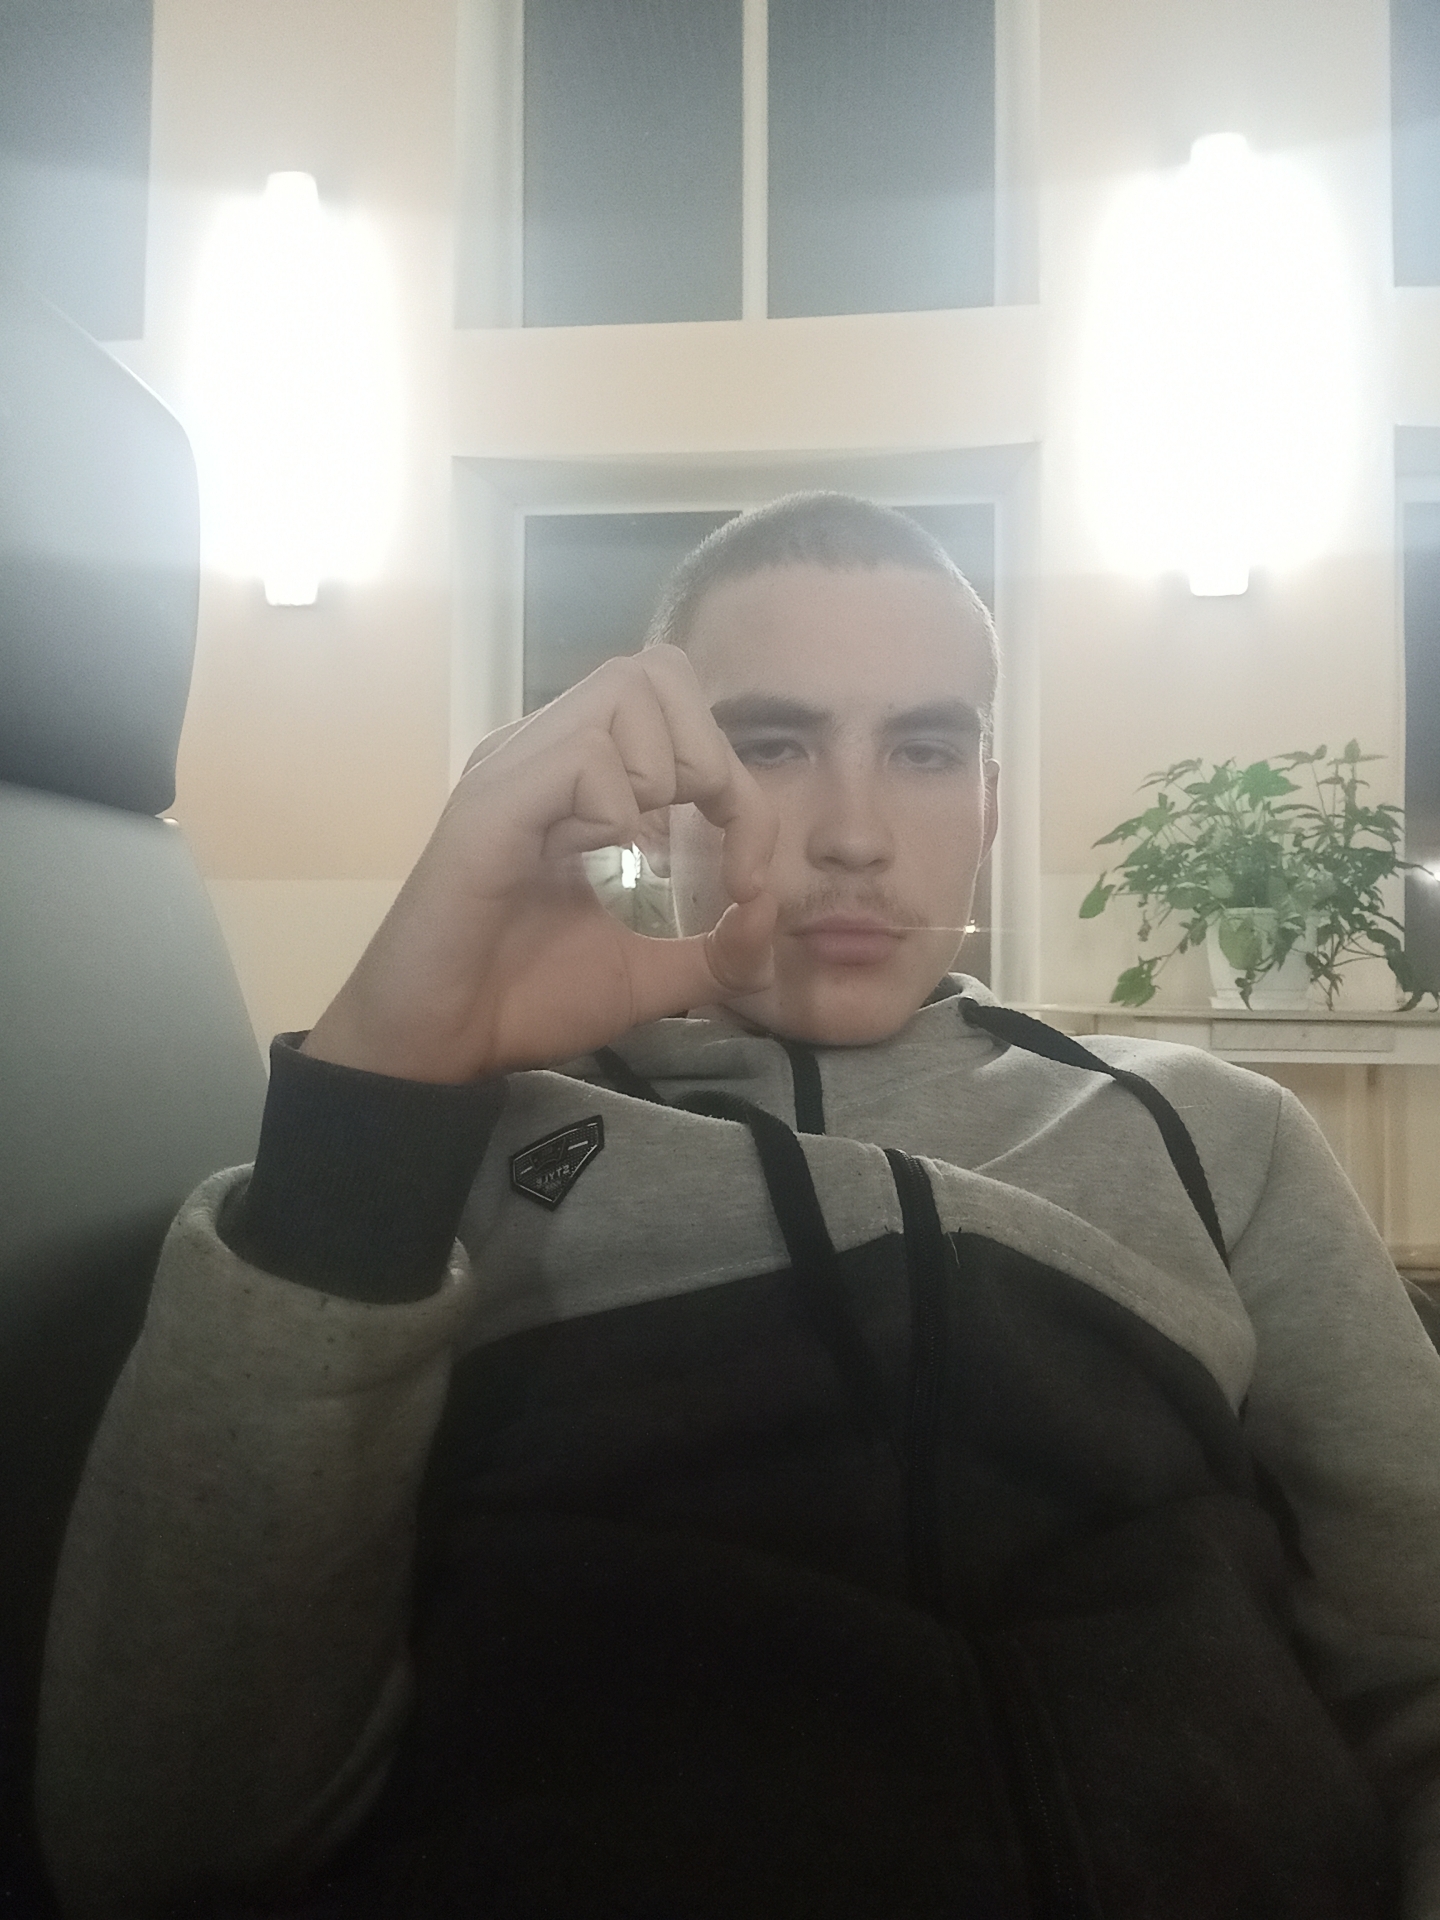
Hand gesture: grip